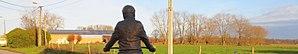
Vue panoramique de l'ancien village de La Glanerie
La Glanerie est une section de la commune belge de Rumes située en Wallonie picarde et en Flandre romane dans la province de Hainaut. C'était une commune à part entière avant la fusion des communes de 1977.